Nebuchadnezzar III

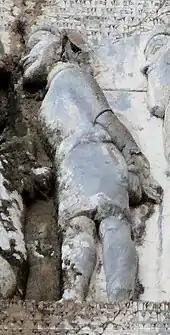
Captured Nebuchadnezzar III in the Behistun inscription.

Nebuchadnezzar sought to make himself the ruler of an autonomous Babylonia and his revolt had probably originally been aimed at throwing off the rule of the unpopular Bardiya. Though Darius's inscriptions state that Nebuchadnezzar revolted in the aftermath of Bardiya's death, his revolt cannot have begun later than 3 October, barely four days after Bardiya had been killed in Media, several hundred kilometres away from Babylon. The letter from 3 October was written at Sippar, sixty kilometres north of Babylon. That Nebuchadnezzar would have been able to instigate a revolt as well as seize Sippar and be recognized there as king within four days after Bardiya's death seems unlikely. The final Babylonian document referring to Bardiya as king is dated to 20 September. Rather than a rebellion in the aftermath of the king's death, the Babylonians had probably prepared their uprising for some time. According to the ancient Greek author Herodotus, they had been preparing throughout Bardiya's brief reign.